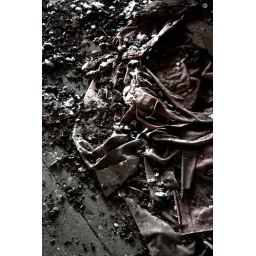
dirty sheet - abandoned house in stroud